Crash Landing (1958 film)

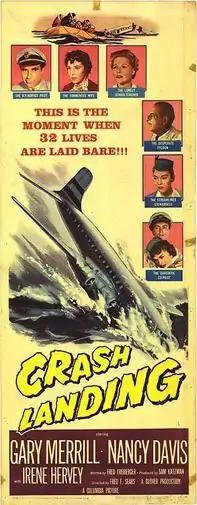
Theatrical poster

Crash Landing (aka Rescue at Sea) is a 1958 American dramatic disaster film directed by Fred F. Sears starring Gary Merrill and Nancy Davis.